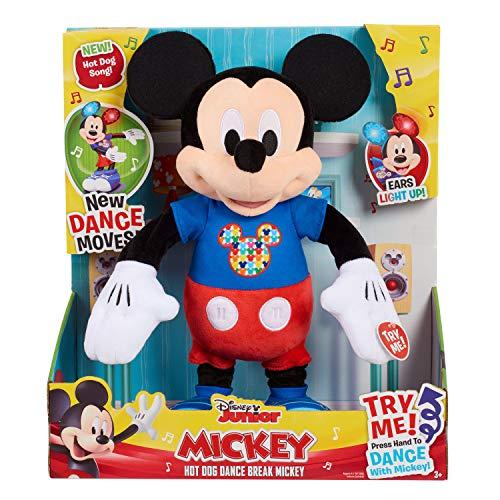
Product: Mickey Mouse Hot Dog Dance Break Mickey Plush
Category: Toys & Games | Stuffed Animals & Plush Toys | Plush Interactive Toys
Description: Kids will love singing and dancing with Disney Junior's hot dog dance break Mickey.
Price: $39.82
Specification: ProductDimensions:14.2x6.8x16inches|ItemWeight:2.73pounds|ShippingWeight:2.73pounds(Viewshippingratesandpolicies)|ASIN:B07MWW9667|Itemmodelnumber:30061|Manufacturerrecommendedage:36months-10years|Batteries:4AAbatteriesrequired.(included)